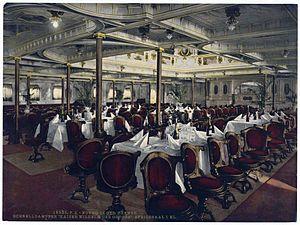
Le Kaiser Wilhelm der Grosse est un paquebot transatlantique allemand, construit à Stettin pour la Norddeutscher Lloyd. Mis en service en 1897, il est le premier paquebot au monde à être pourvu de quatre cheminées. Avec trois sister-ships construits entre 1901 et 1907, il est à l'origine de la course à la grandeur et à la vitesse qui oppose les grandes compagnies maritimes du début du XXᵉ siècle.